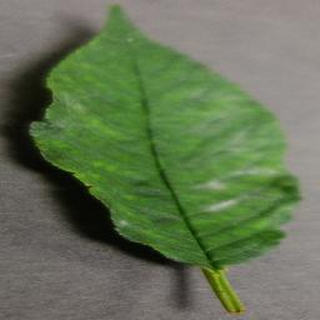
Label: cherry_powdery_mildew